Murder at 3am

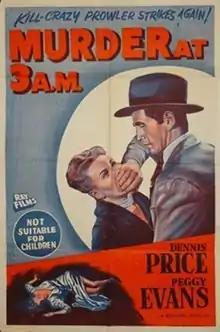
Original Australian poster

Murder at 3 a.m. is a 1953 British second feature crime film directed by Francis Searle and starring Dennis Price, Peggy Evans and Rex Garner. It was written by John Ainsworth. A Scotland Yard detective investigates a series of attacks on women.